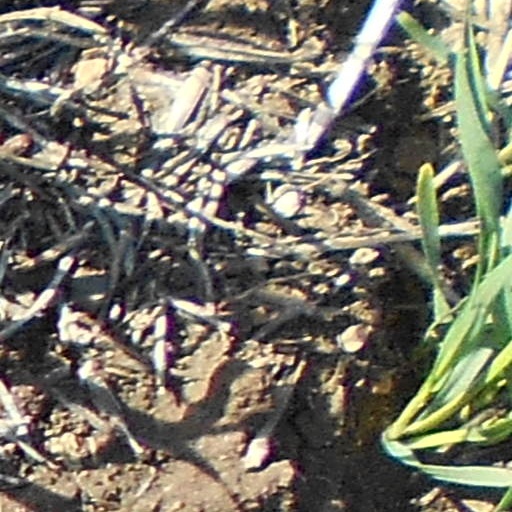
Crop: wheat